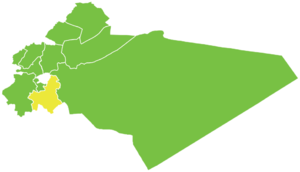
Le District de Markaz Rif Dimashq est l'un des dix districts du Gouvernorat de Rif Dimachq, situé dans le sud de la Syrie. D'après le Bureau central des statistiques syrien, sa population était de 837 804 habitants en 2004.